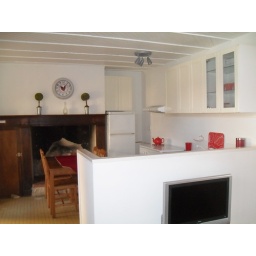
After painting and cleaning, new red items and a stand in television before buying the new flat screen.